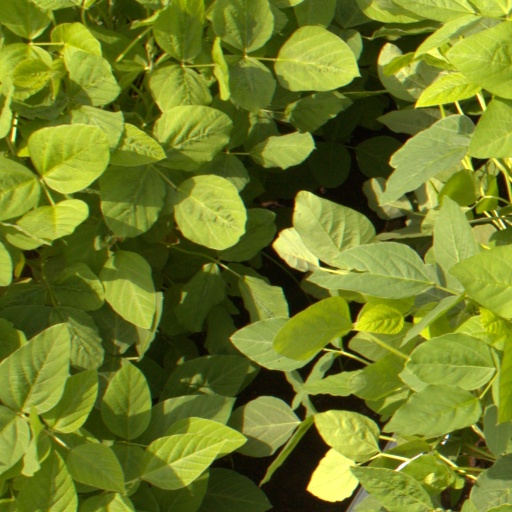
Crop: soybean